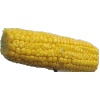
Label: Corn 1